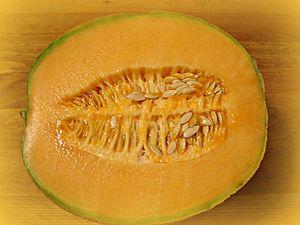
Melon du Quercy à maturité
Le melon du Quercy est un melon brodé - cultivé dans l'ancienne province du Quercy - qui bénéficie d'une indication géographique protégée.